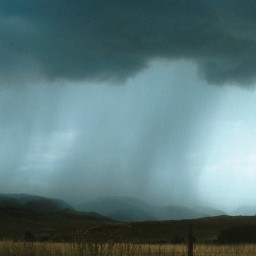
Cloud type: Nimbostratus (Ns)